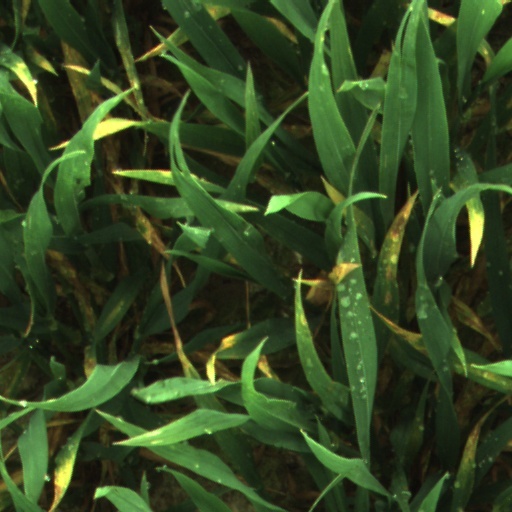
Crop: wheat